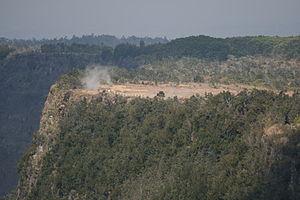
Le Steaming Bluff vu depuis le Volcano House, Kilauea, Hawaï, États-Unis
Le Steaming Bluff, toponyme anglais signifiant littéralement en français « promontoire fumant », en hawaïen Wahinekapu, est un rempart montagneux des États-Unis situé à Hawaï, au sommet du Kīlauea. Il présente à son sommet plat et sur un kilomètre de longueur des fumerolles dont certaines sortent de profondes fissures. Accessible par le Crater Rim Trail, le sentier de randonnée faisant le tour de la caldeira, il constitue une attraction populaire du parc national des volcans d'Hawaï.